Vasyl' Potapenko

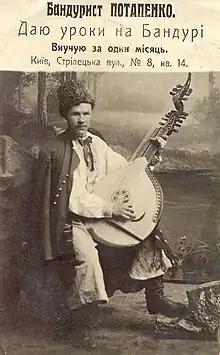
V. Potapenko advertising bandura lessons in 1925.

Vasyl' Potapenko (1886–1934) born in Berezna, Mensk region, Chernihiv province was the guide-boy for the blind kobzar Tereshko Parkhomenko. As a guide-boy he was a participant of the ХІІth Archeological congress held in Kharkiv in 1902. He travelled to Halychyna by himself after discovering that Hnat Khotkevych had invited kobzars to perform there in 1909. When he discovered that the audiences in Halychyna had expected blind bandurists, he tried to blind himself by spraying caustic soda in his eyes.